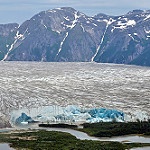
Label: glacier